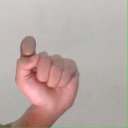
अक्षर: घ